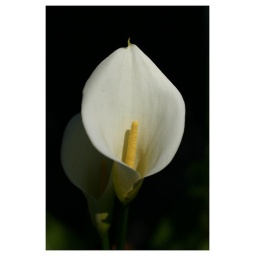
in the field using a black camera bag as a backdrop